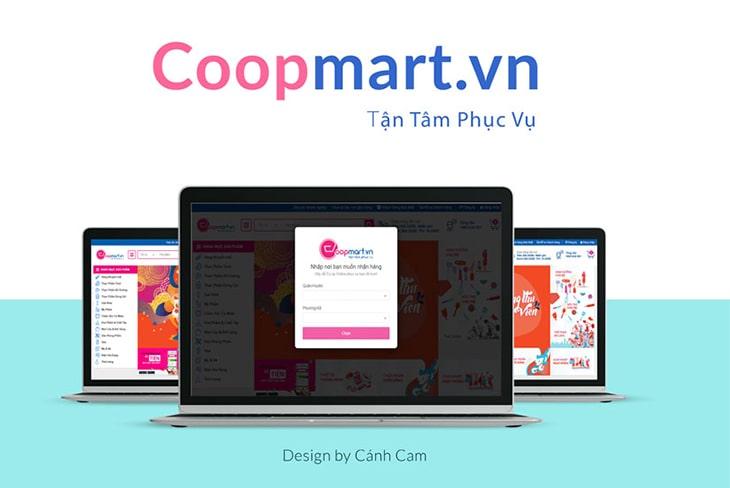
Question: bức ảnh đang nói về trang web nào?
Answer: coopmart. vn